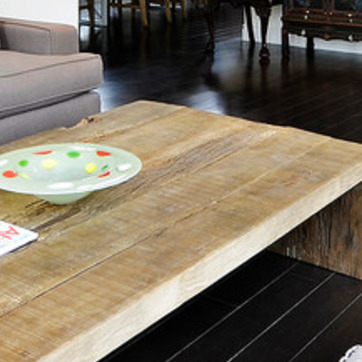
Material: wood